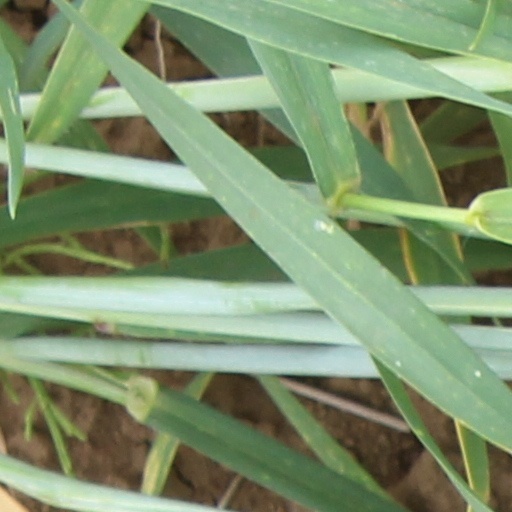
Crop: wheat